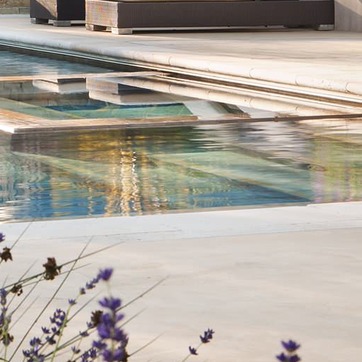
Material: water